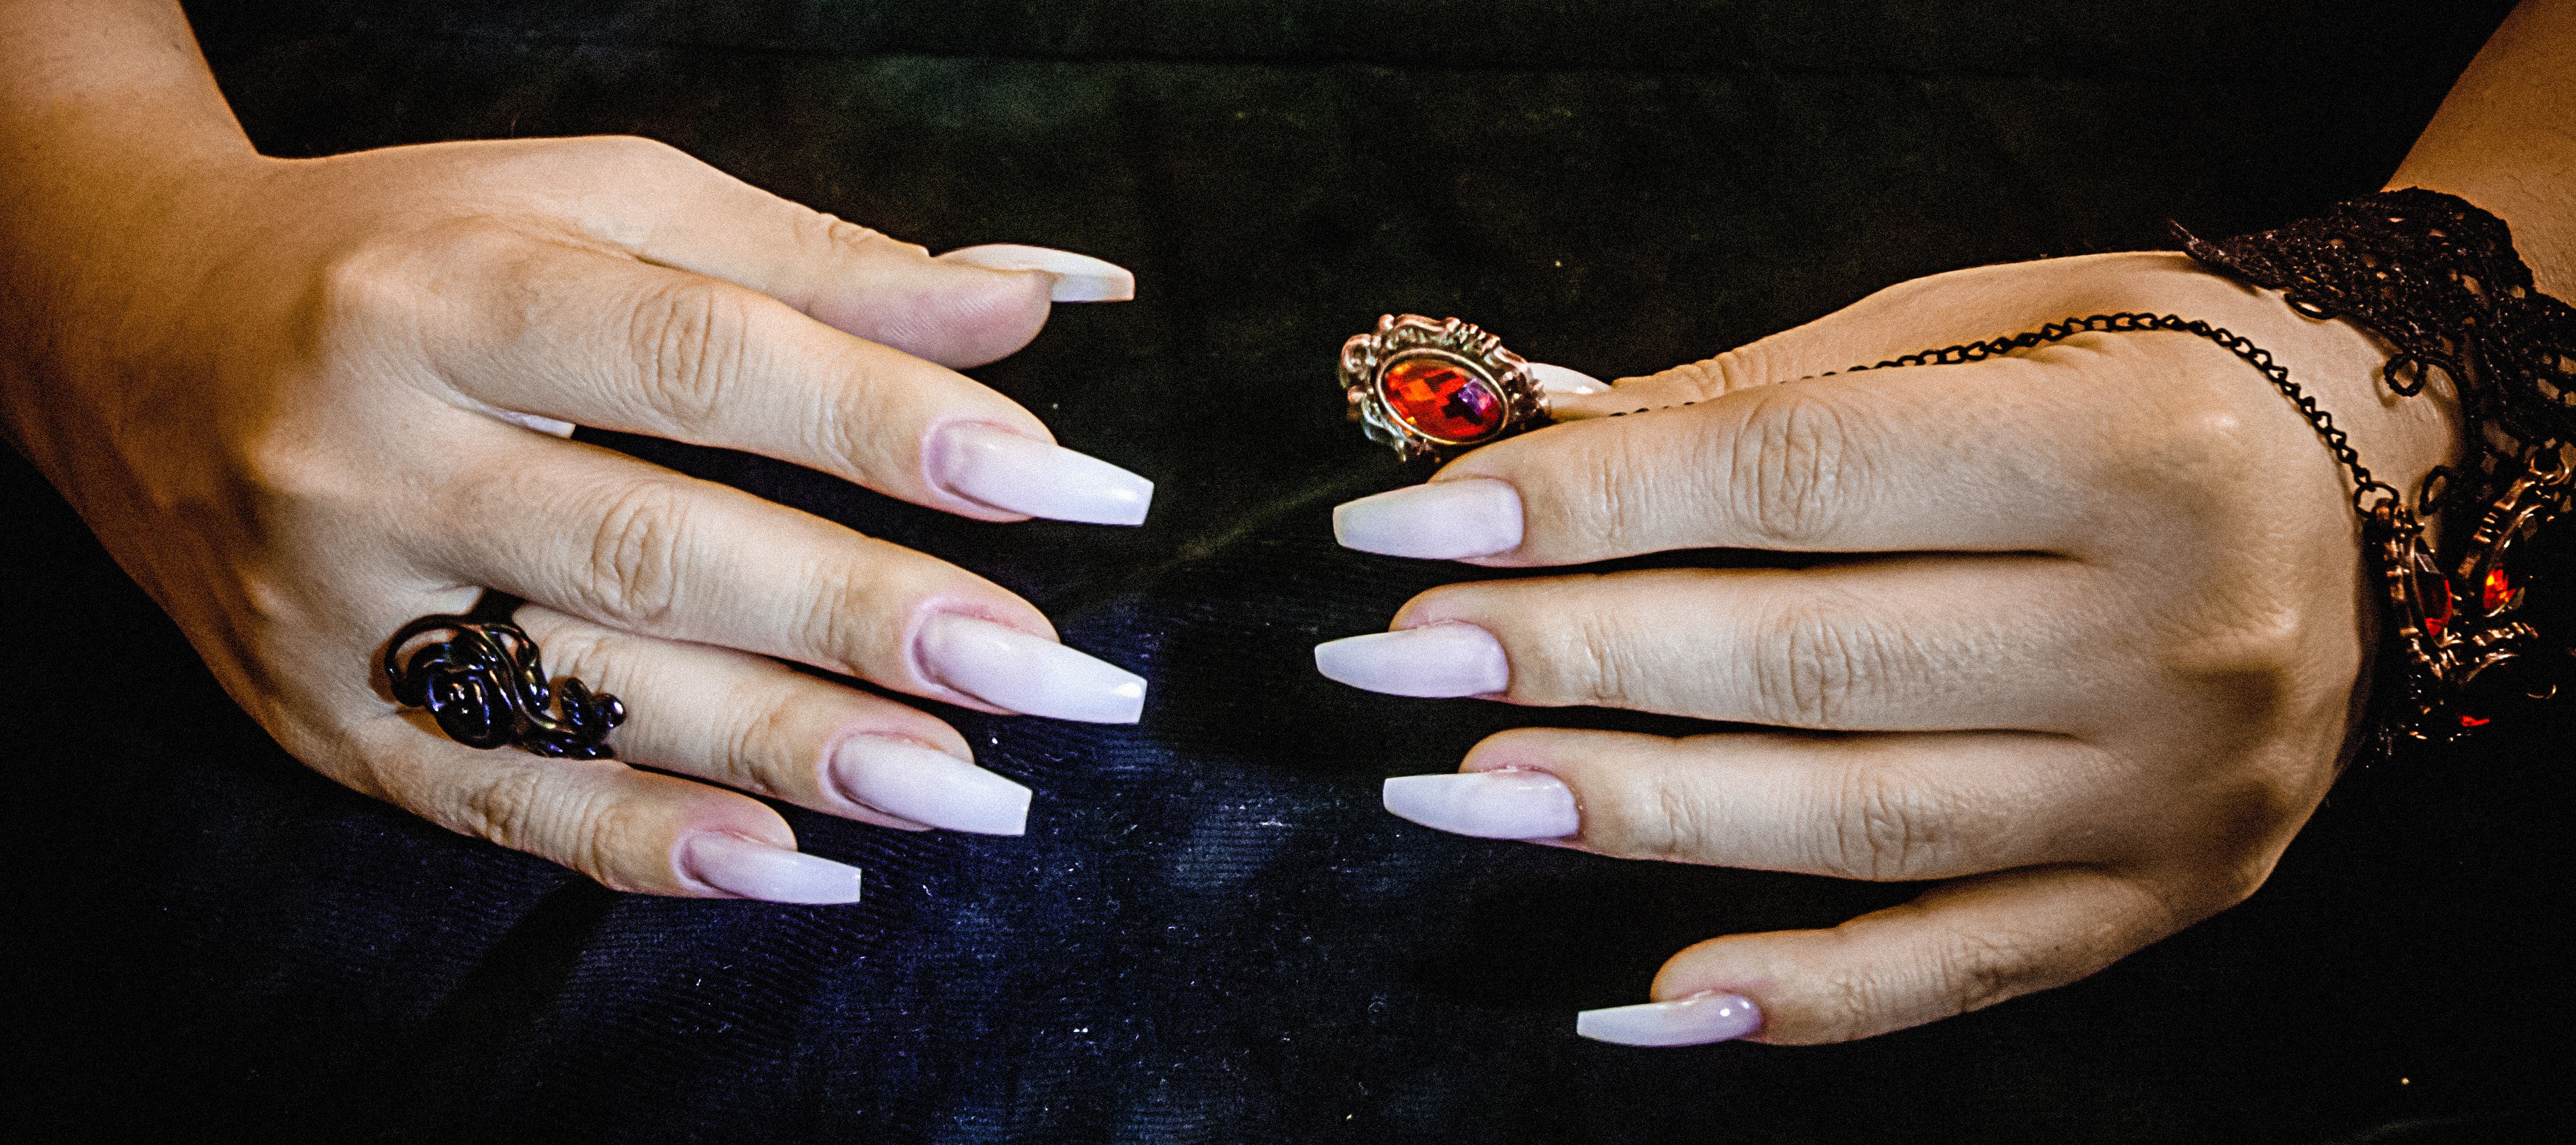
hand, ring, pattern, finger, color, nail, manicure, art, design, hands, beauty, nail art, gel nails, gel uv, nail design